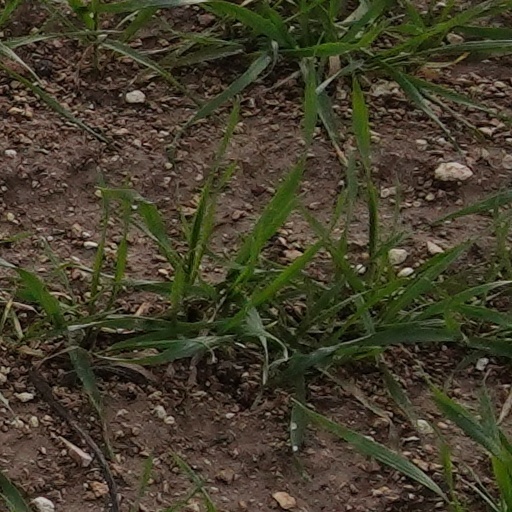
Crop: wheat